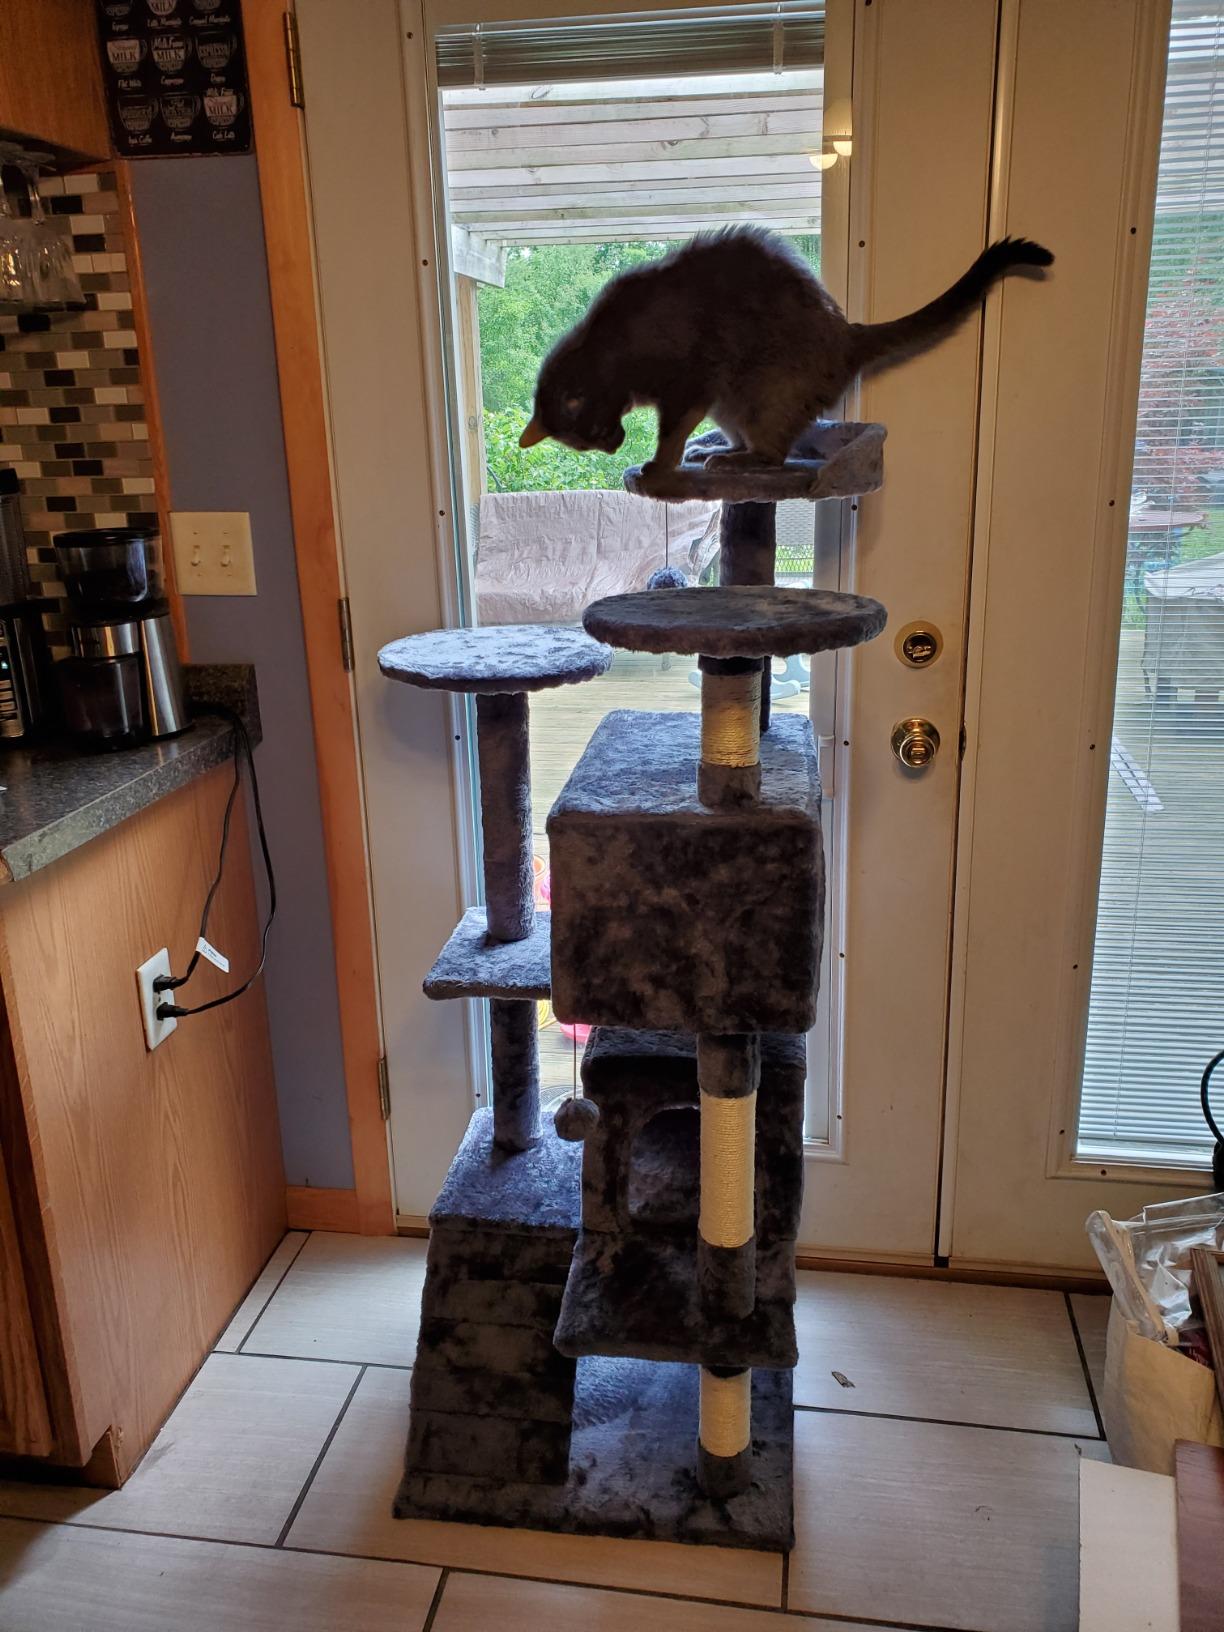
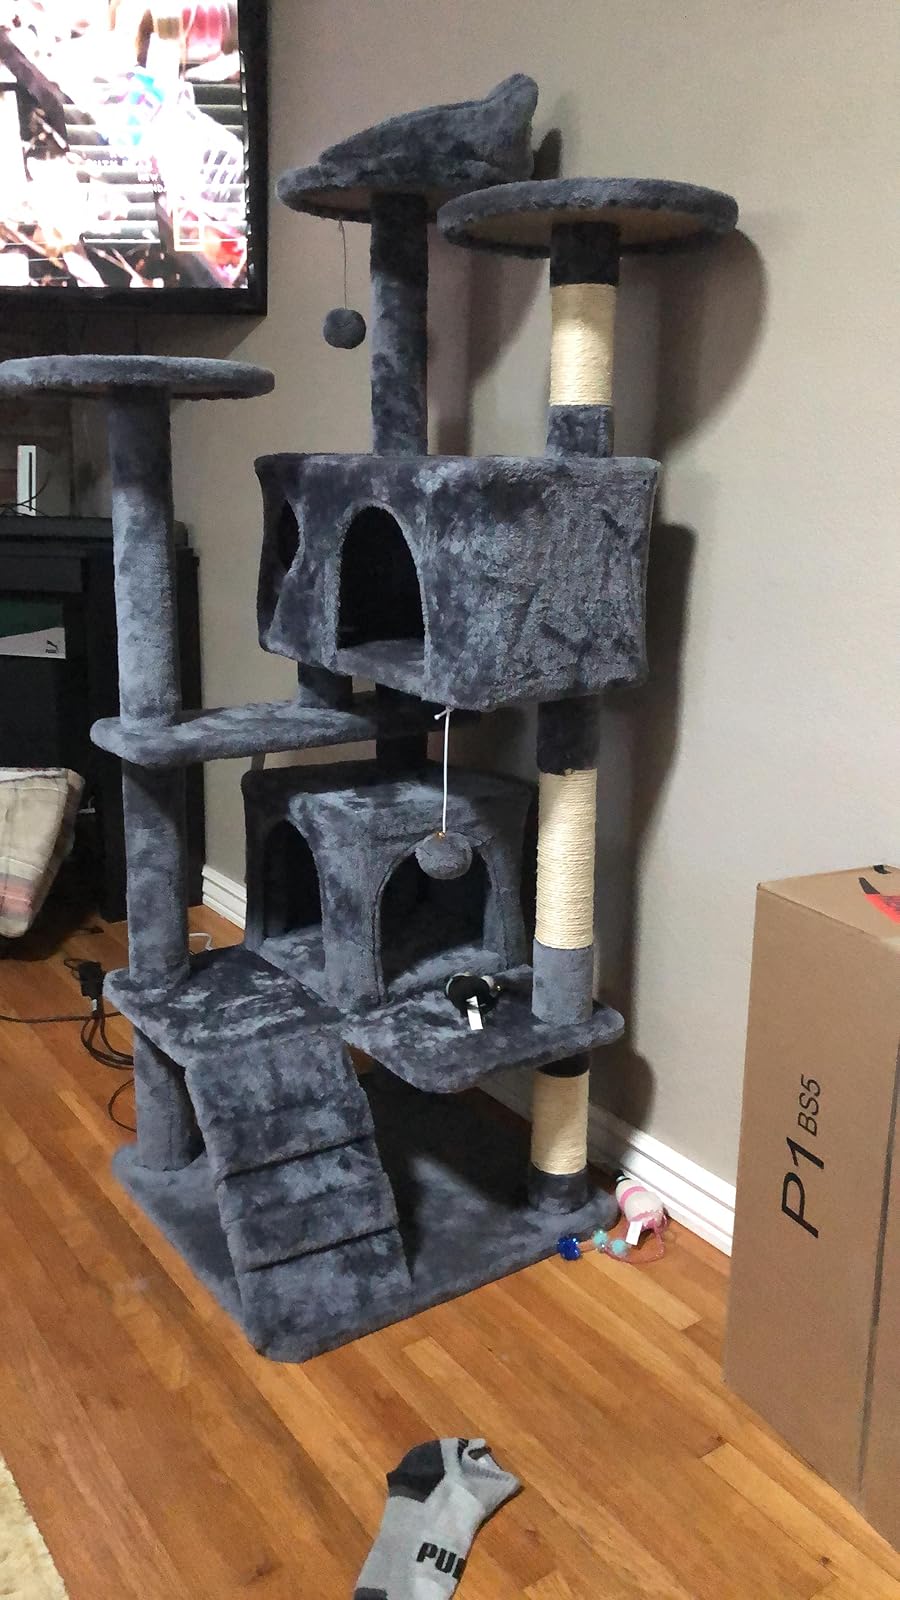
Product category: items_cat tree
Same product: yes